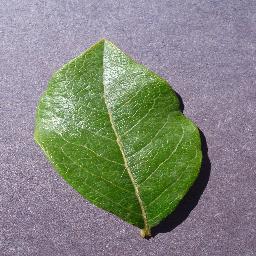
Label: Blueberry___healthy